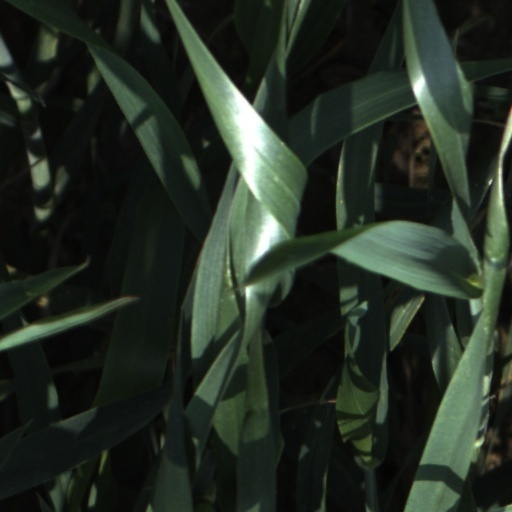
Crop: wheat